Western Wall

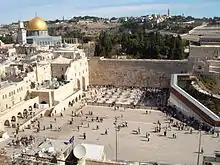
A view of the Western Wall

The Western Wall (Ashkenazi Hebrew pronunciation: "HaKosel HaMa'arovi") is an ancient retaining wall of the built-up hill known to Jews and Christians as the Temple Mount of Jerusalem. Its most famous section, known by the same name, often shortened by Jews to the Kotel or Kosel, is known in the West as the Wailing Wall, and in Arab world and Islamic world as the Buraq Wall. In a Jewish religious context, the term Western Wall and its variations is used in the narrow sense, for the section used for Jewish prayer; in its broader sense it refers to the entire retaining wall on the western side of the Temple Mount.